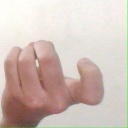
अक्षर: ज